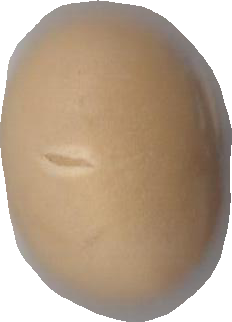
Variety: Grobogan